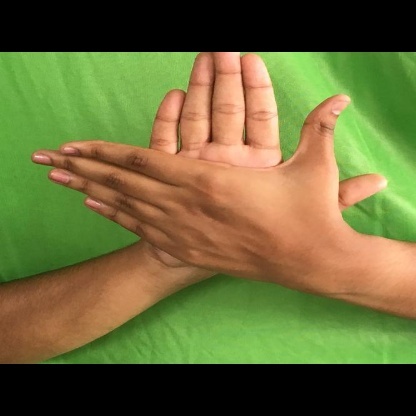
Mudra: Chakra